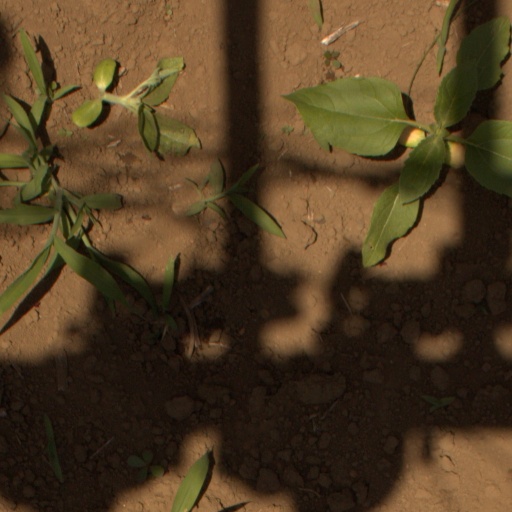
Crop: Jerusalem artichoke